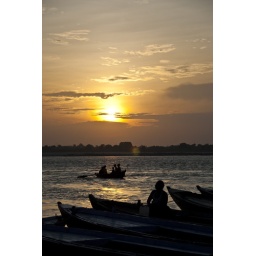
Early morning boat ride at the river Ganges in Varanasi, Uttar Pradesh.